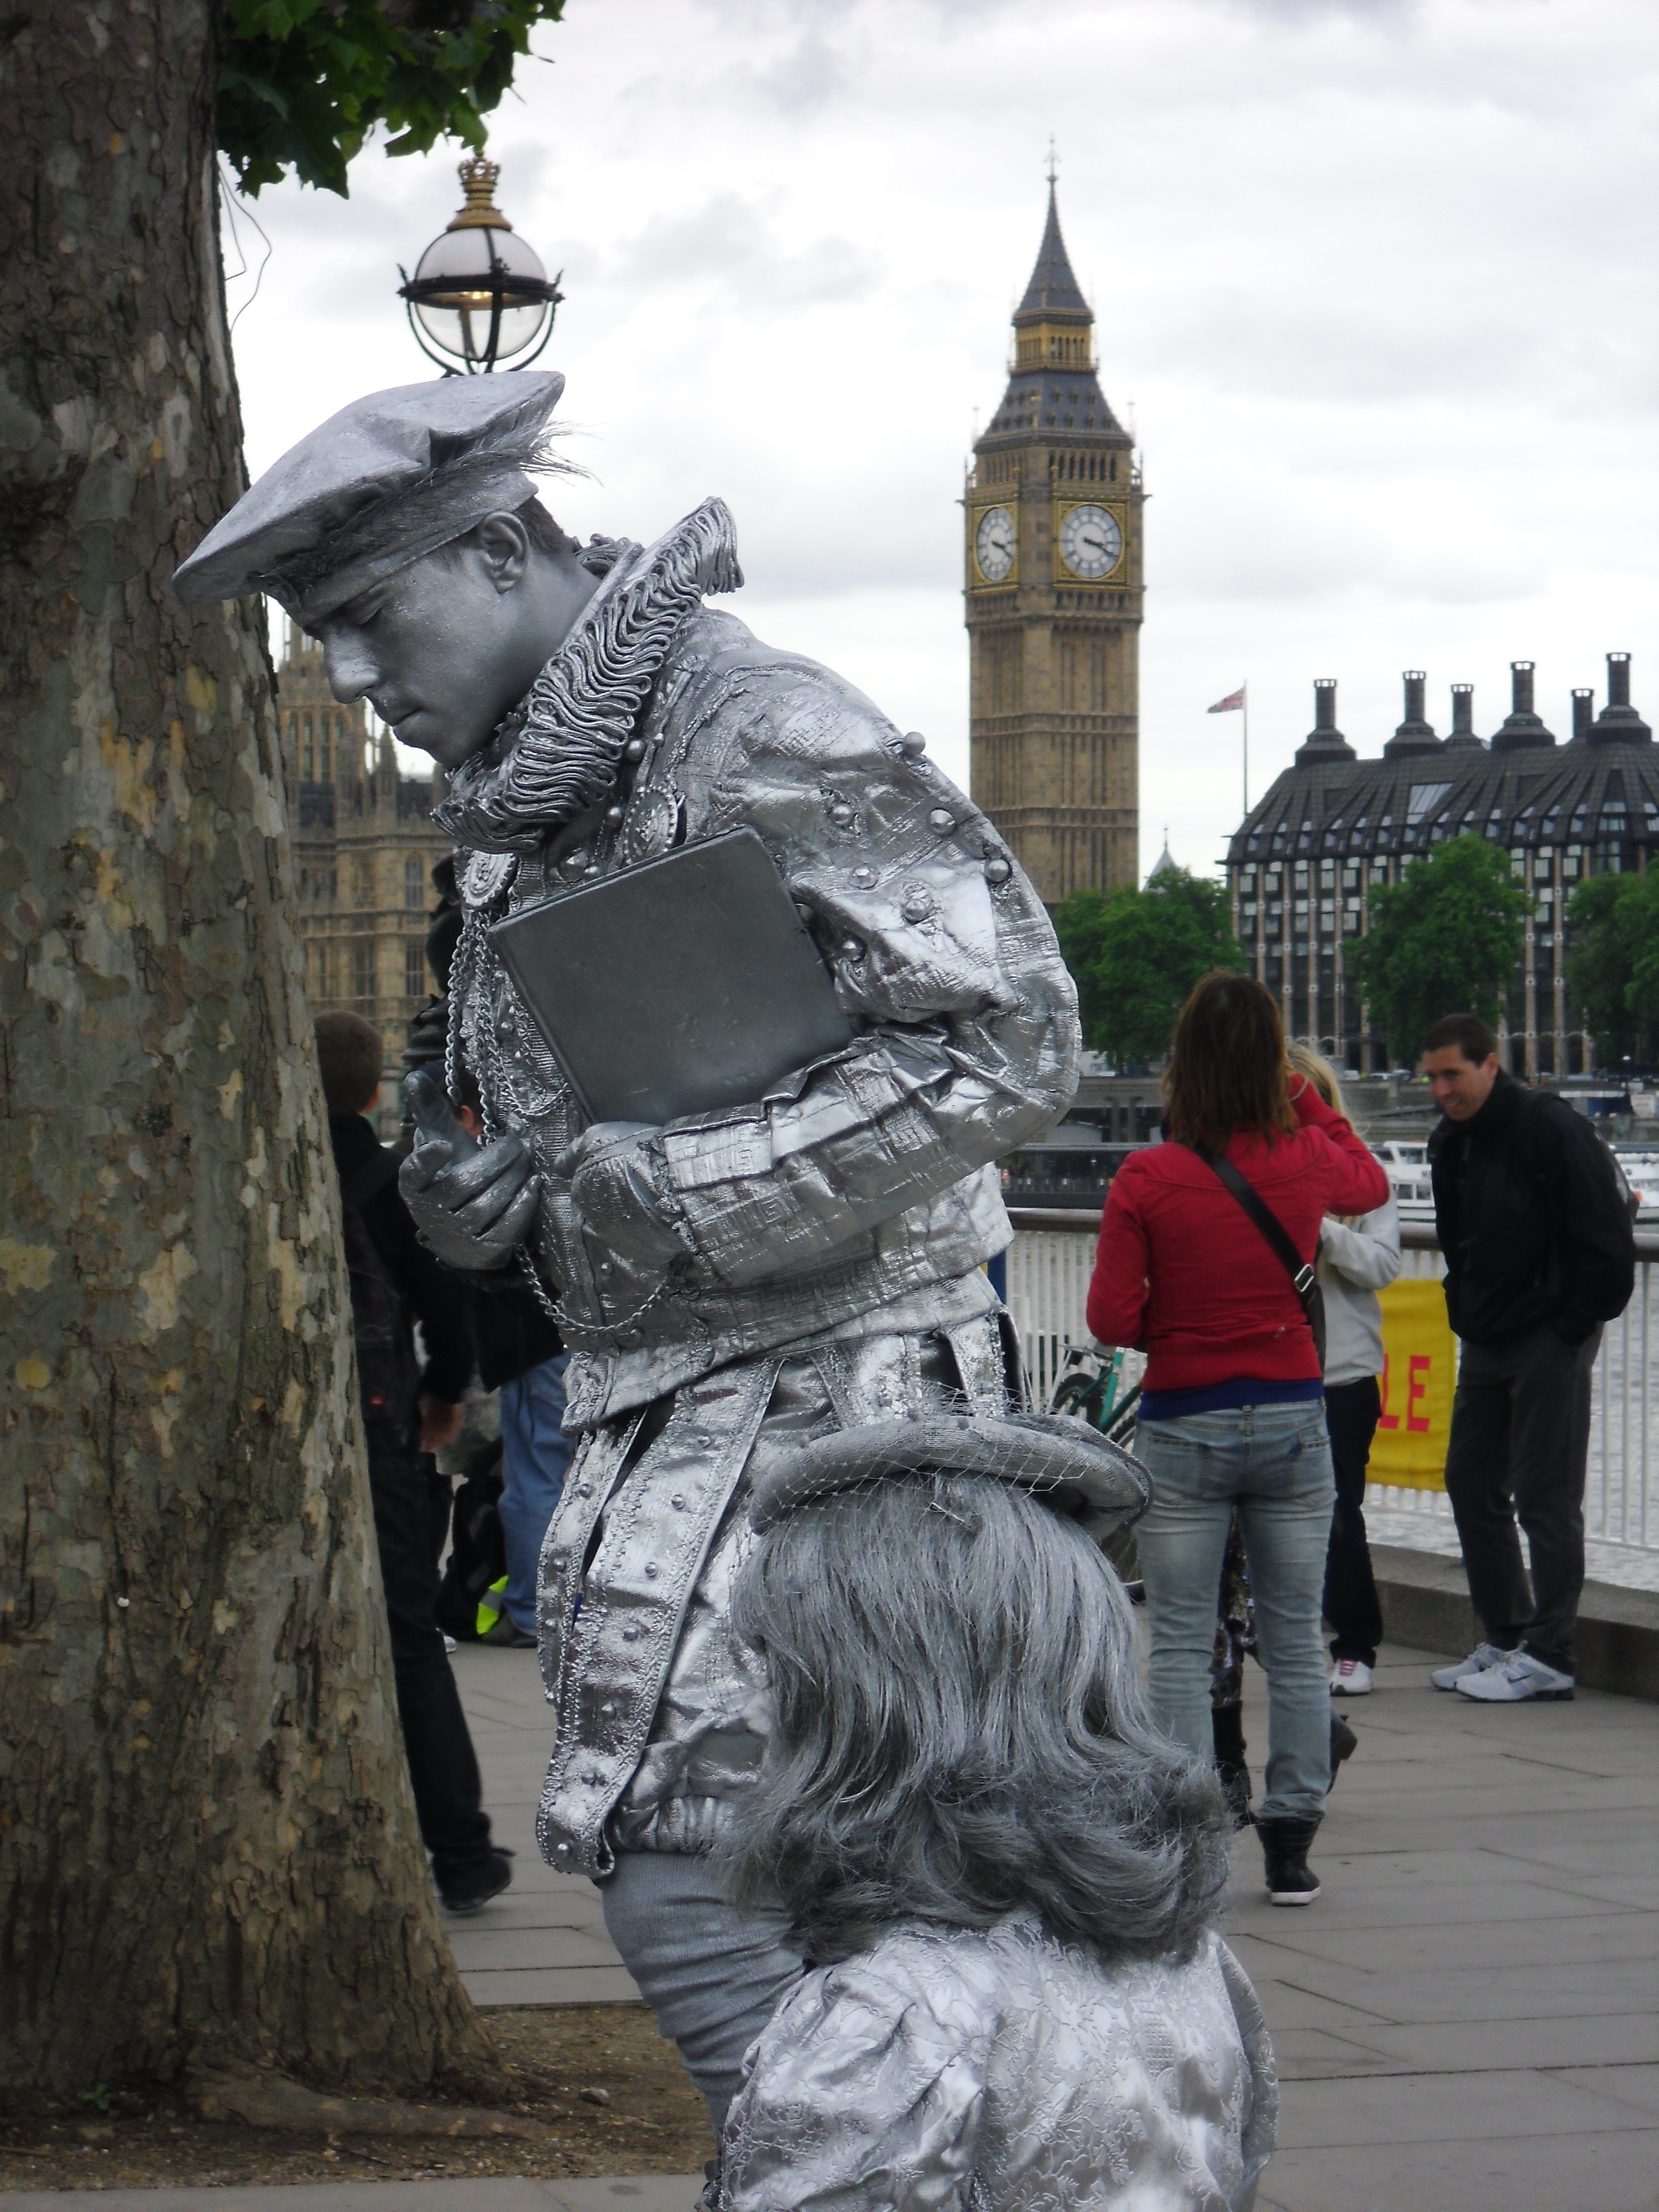
monument, statue, artist, big ben, sculpture, london, memorial, art, mime